Schisandrin

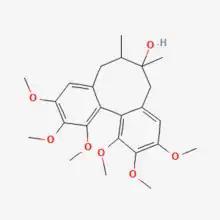
Schisandrin. IUPAC Name: 3,4,5,14,15,16-hexamethoxy-9,10-dimethyltricyclo[10.4.0.02,7]hexadeca-1(16),2,4,6,12,14-hexaen-9-ol

"Schisandra chinensis" ("S. chinensis") berries, originally a component of traditional herbal medicine in China, Korea, and other east Asian countries, are also valuable agents in modern phototherapy. "S. chinensis" berry preparations, including extracts and their chemical components, demonstrate anti-cancer, hepatoprotective, anti-inflammatory, and antioxidant properties, among others. These valuable properties, and their therapeutic potential, are conditioned by the unique chemical composition of "S. chinensis" berries, particularly their lignan content. About 40 of these compounds, mainly dibenzocyclooctane type, were isolated from "S. chinensis". The most important bioactive lignans are schisandrin (also denoted as schizandrin or schisandrol A), schisandrin B, schisantherin A, schisantherin B, schisanhenol, deoxyschisandrin, and gomisin A. The present work reviews newly-available literature concerning the cardioprotective potential of "S. chinensis" berries and their individual components. It places special emphasis on the cardioprotective properties of the selected lignans related to their antioxidant and anti-inflammatory characteristis.